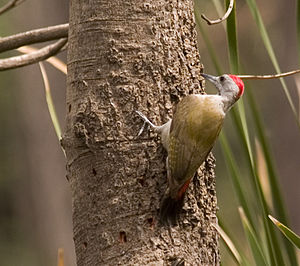
Gulbuget askespætte
Den gulbugede askespætte er en spætte i ordenen af spættefugle. Den lever i det ækvatoriale Afrika. Hunnen lægger 2-4 æg. Fuglen er 20 cm lang. Den voksne han har en rødfarvet krone på hovedet.